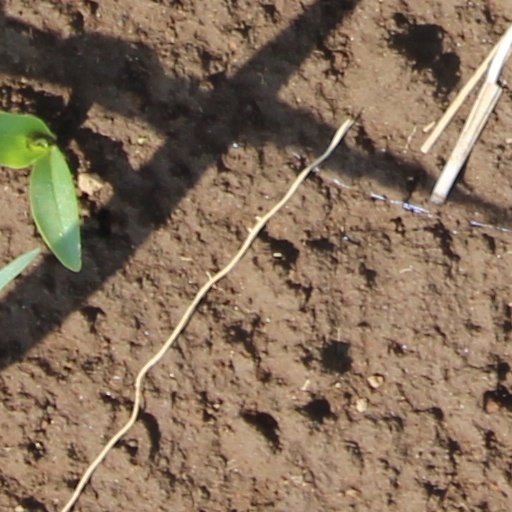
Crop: wheat